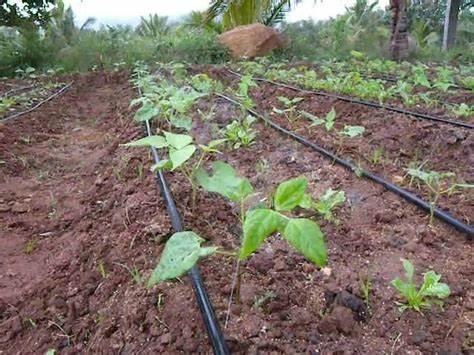
Huu ni mfumo wa umwagiliaji, mifereji nyeusi  imetobolewa shimo ndogo inayonyunyisia mimea ya kijani kibichi maji. Kwa umbali jiwe kubwa la rangi ya kahawia linaonekana na kando kuna mti ya aina ya mtende.